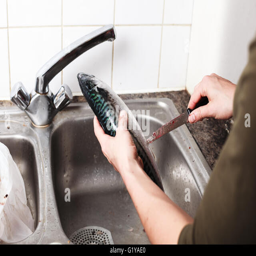
close up on the hands of a young woman as she is gutting and cleaning a fish in the kitchen